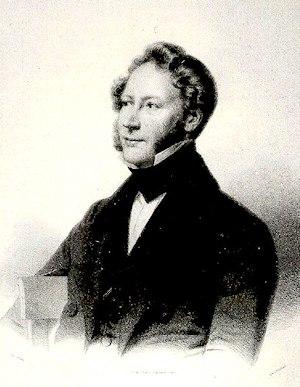
Charles Louis Michelet, né le 4 décembre 1801 à Berlin où il est mort le 15 décembre 1893, est un philosophe allemand.